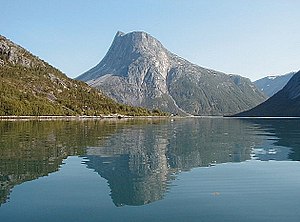
Fjorde i Norge / Fjorde efter fylke / Nordland
Sørskjomen, den inderste del af Skjomen.
Norske fjorde er kendt verden over og står som et symbol på den norske natur. Der er op mod 1190 navngivne fjorde i Norge, og den norske kyst er et af de områder i verden med de fleste fjorde. Norge har også flere af de længste fjorde i verden med Sognefjorden på 204 km som den længste. De fleste af fjordene findes i det langstrakte Nordland, som har op mod 300 fjorde, mens Finnmark har omkring 200. To af fjordene, Geirangerfjorden og Nærøyfjorden, står på verdensarvslisten for naturområder.